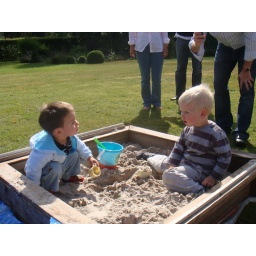
Scott and Ruben in the sand box